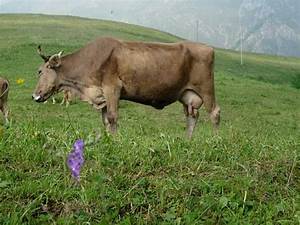
Label: cow